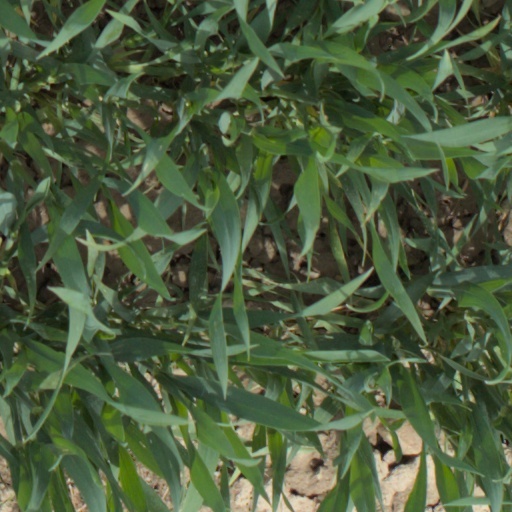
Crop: wheat